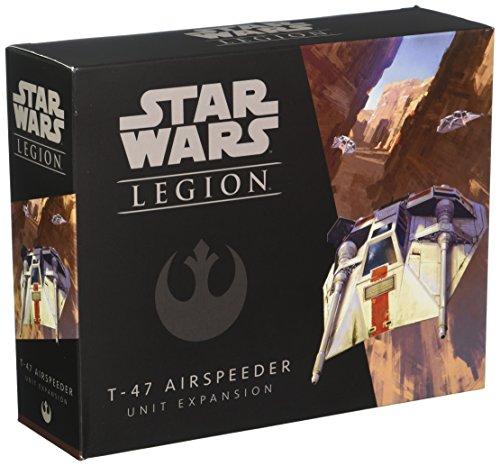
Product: Star Wars: Legion - Airspeeder Unit Expansion
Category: Toys & Games | Toy Figures & Playsets | Playsets & Vehicles | Vehicles
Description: You may be battling the Empire on the frozen wastes of Hoth, or fighting on the surface of any other planet, across the thousands of planets that make up the galaxy.
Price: $39.66
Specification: ProductDimensions:6.5x8x2.5inches|ItemWeight:6.1ounces|ShippingWeight:6.4ounces(Viewshippingratesandpolicies)|ASIN:B077448B9M|Itemmodelnumber:FFGSWL09|Manufacturerrecommendedage:12-15years